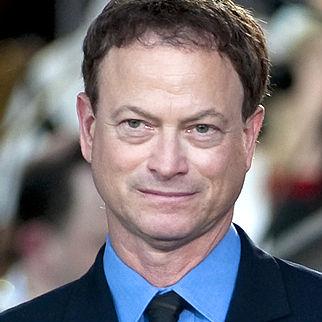
Age: 55